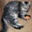
Label: cat